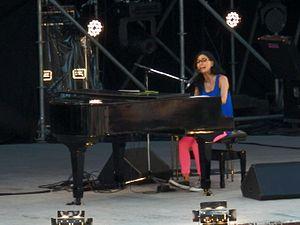
Angela Aki, née Kiyomi Angela Aki le 15 septembre 1977 est une auteure-compositrice-interprète de musique et pianiste. Sa ville natale est Itano, Tokushima, Japon.